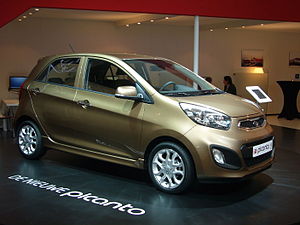
Kia Picanto
Kia Picanto er en mikrobil fra den sydkoreanske Kia-koncern.